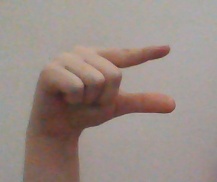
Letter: dal